Dougie Wallace

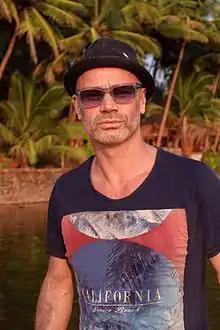
Dougie Wallace in Bombay India 2015

Dougie Wallace, also known as Glasweegee, is a Scottish street photographer from Glasgow, based in east London.